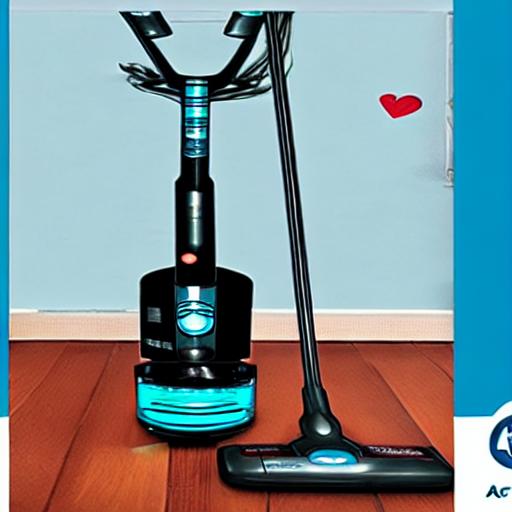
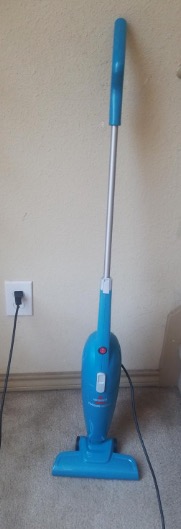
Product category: items_vacuum
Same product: no